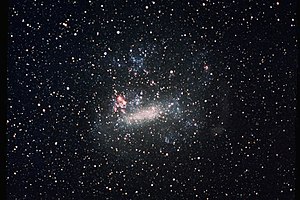
Store Magellanske Sky
Store Magellanske Sky
Den Store Magellanske Sky er en aflang-oval dværggalakse i stjernebilledet Dorado. Afstanden fra Solen til den Store Magellanske Skys midte er ca. 50.000 parsec, dvs. ca. 160.000 lysår.